William Gaggin

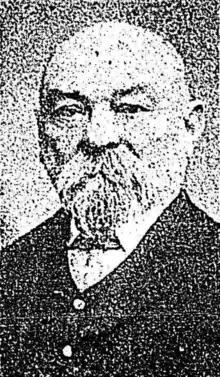
Gaggin in 1908

William Gaggin (23 November 1847 – 5 July 1925) was an Australian cricketer. He played three first-class cricket matches for Victoria between 1869 and 1873. Gaggin also played Australian rules football for Melbourne Football Club and Carlton Football Club.